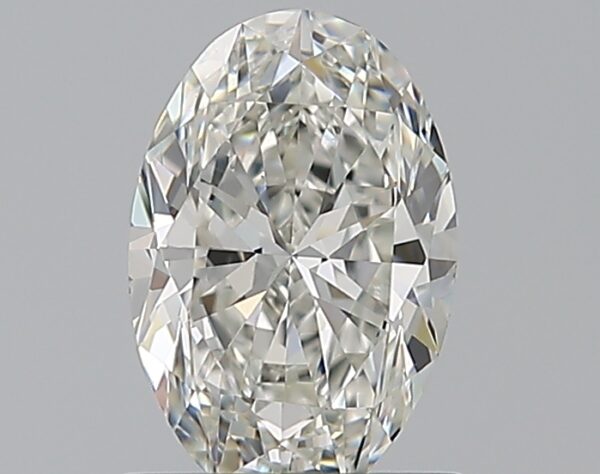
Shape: oval
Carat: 0.8
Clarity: VS1
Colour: H
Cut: EX
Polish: EX
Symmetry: VG
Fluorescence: N
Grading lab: GIA
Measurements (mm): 7.59 x 5.06 x 3.15